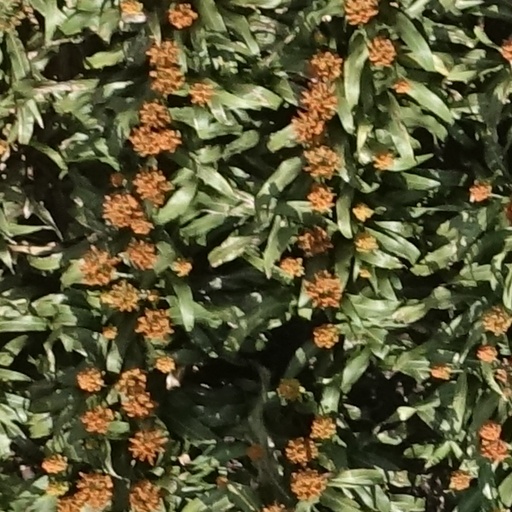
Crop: sorghum